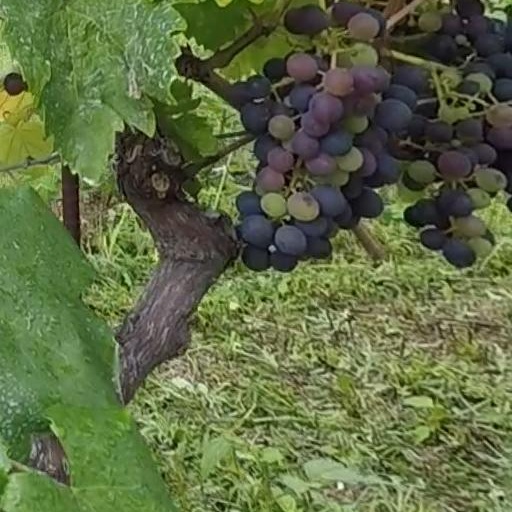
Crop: grape